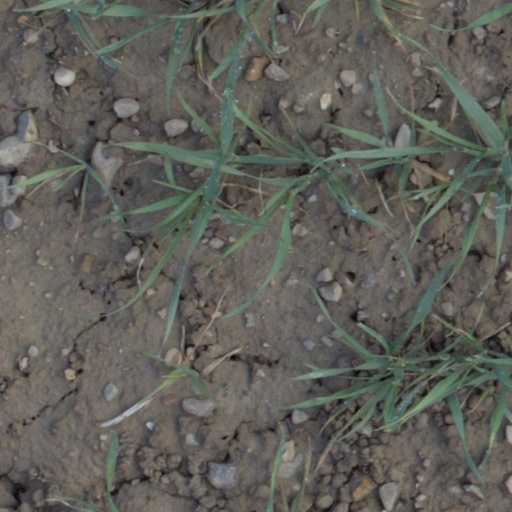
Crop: wheat